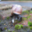
Label: snail